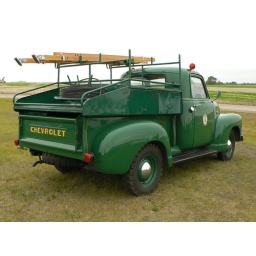
1950 Chevrolet 1/2 Ton, telephone repair truck replica[History Road Car Show, at the Reynolds Alberta Museum in Wetaskiwin, Alberta]